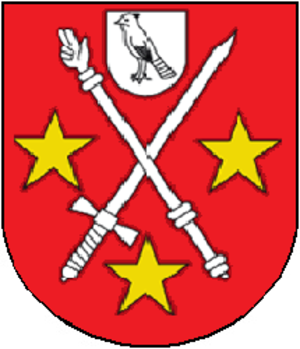
Pleigne est une commune suisse du canton du Jura.